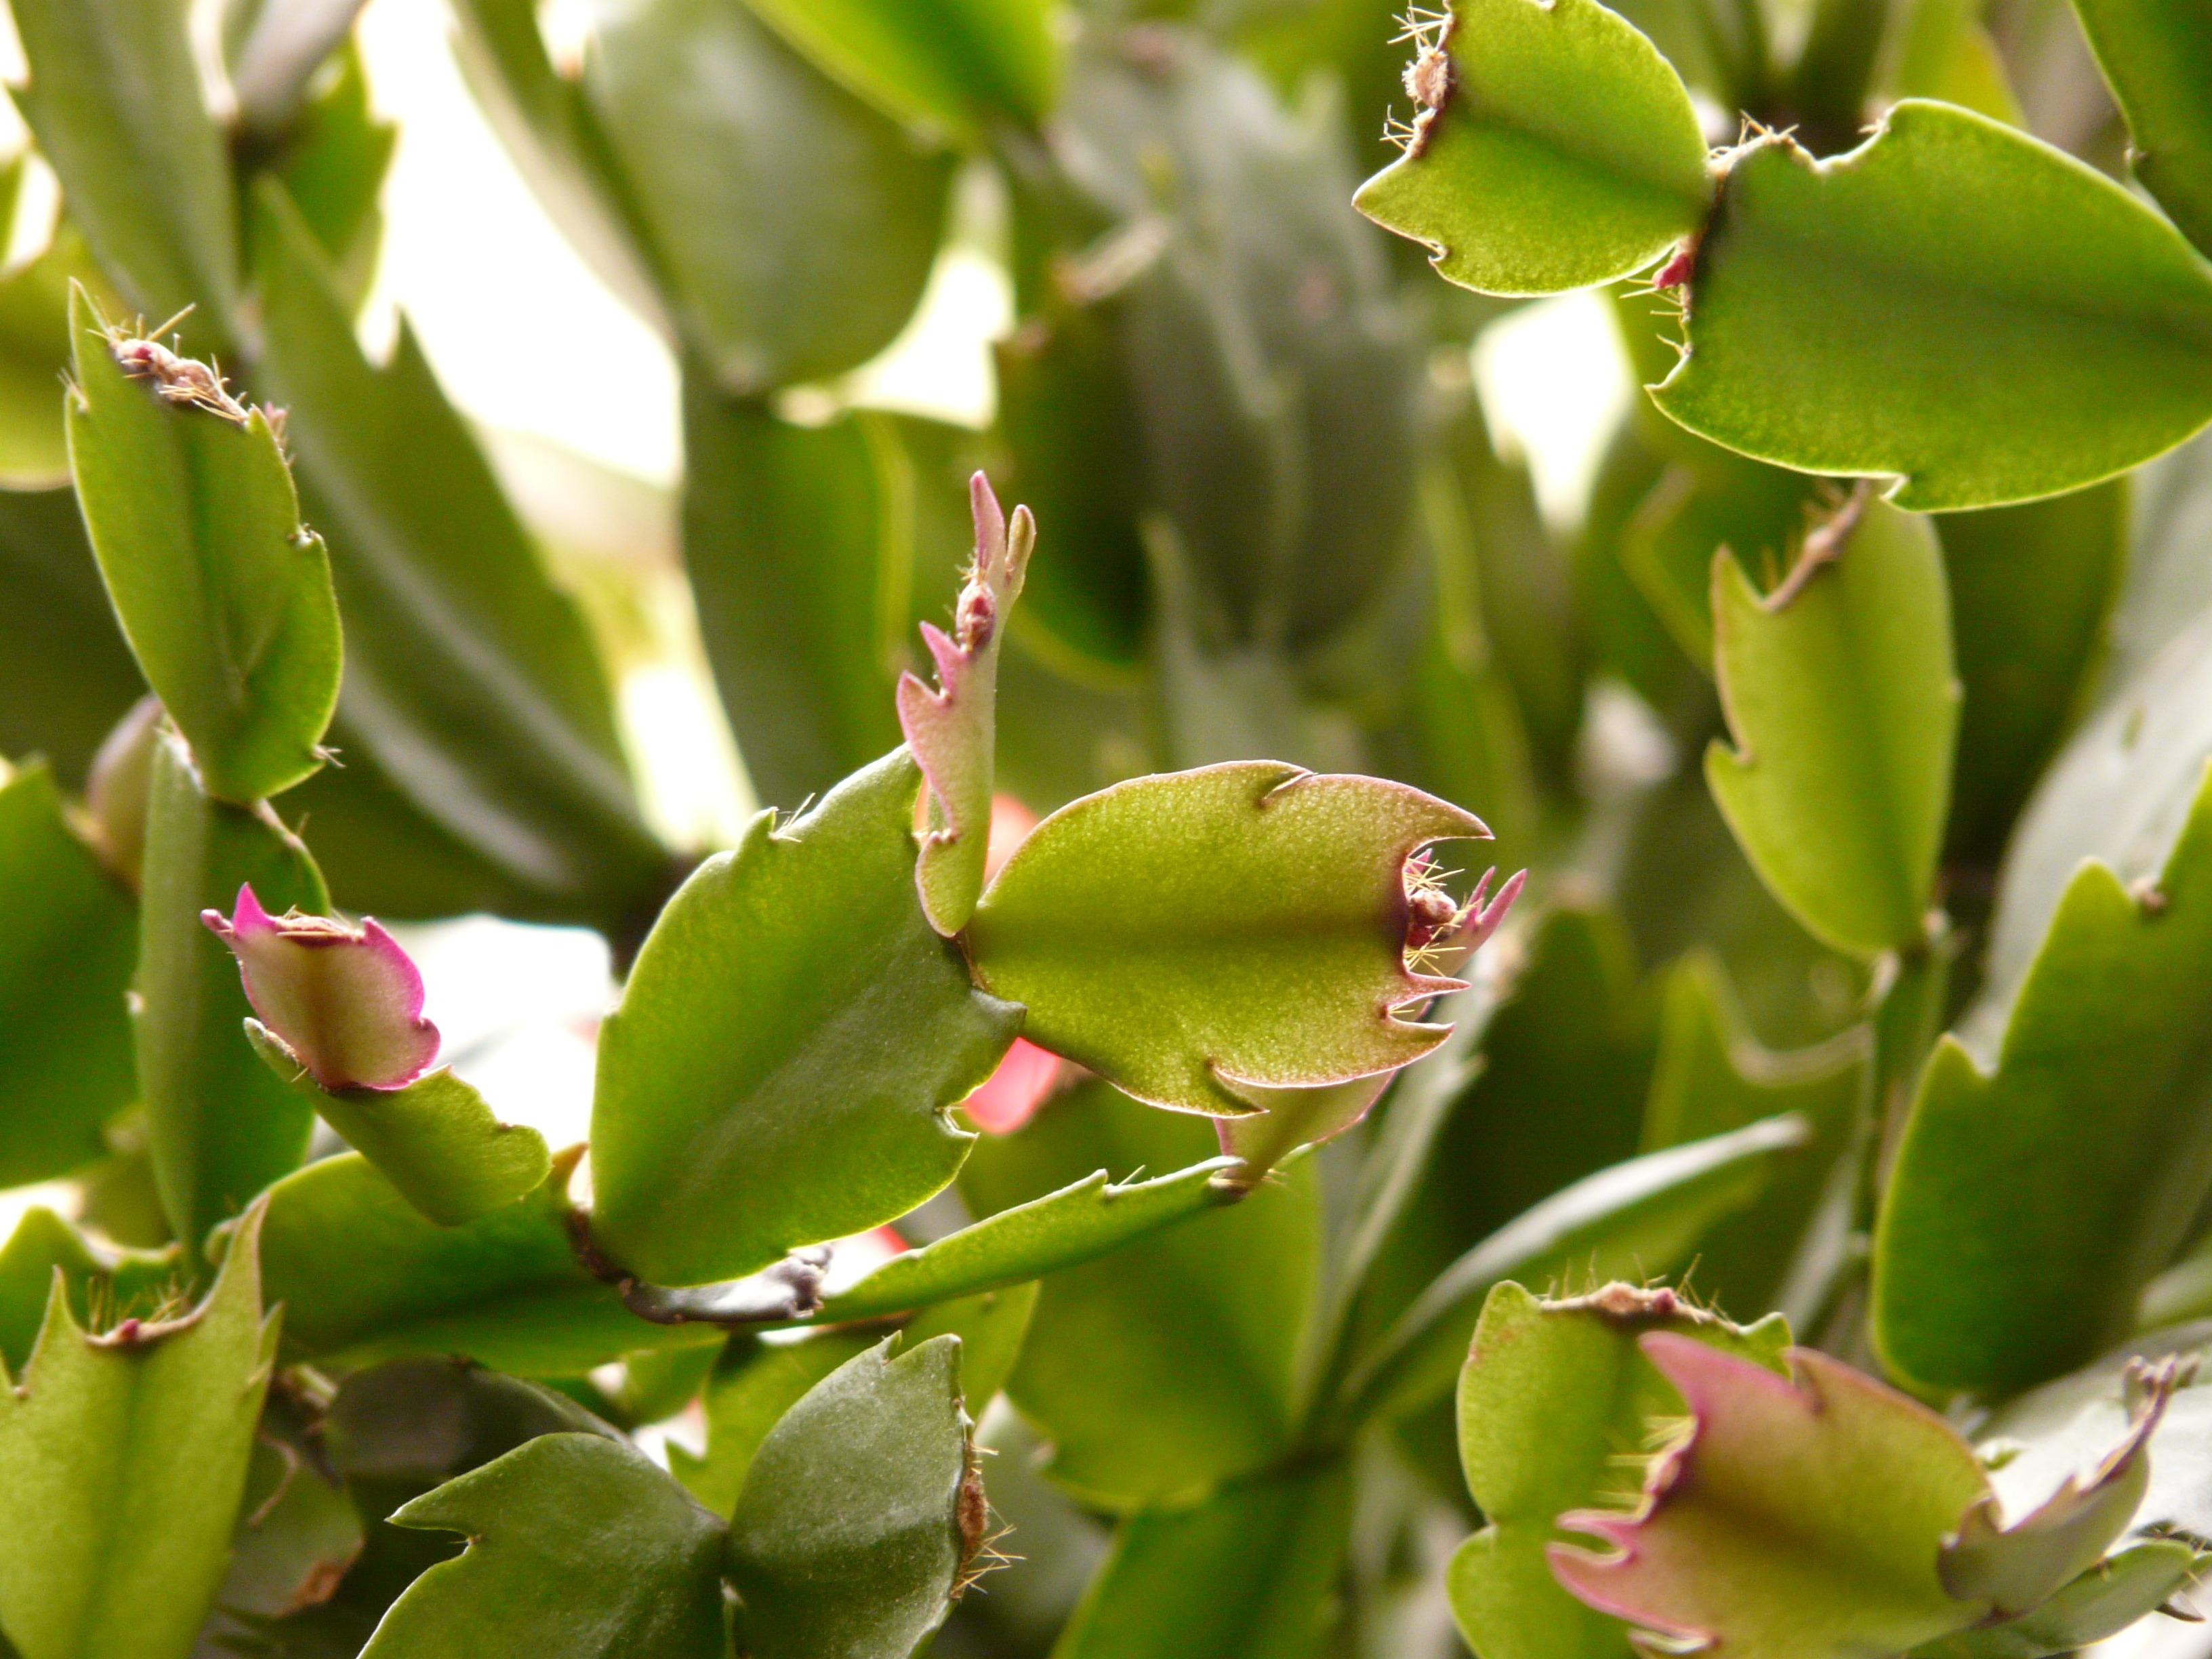
branch, cactus, plant, leaf, flower, green, produce, botany, flora, cactaceae, leaves, shrub, spur, macro photography, schlumbergera, flowering plant, cactus greenhouse, weihnachtskaktus, land plant